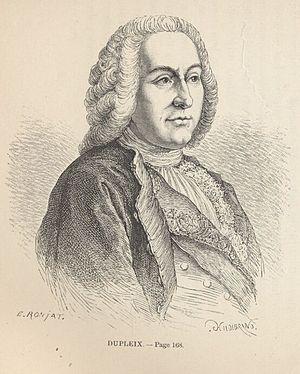
L'Inde française regroupe différentes possessions coloniales françaises en Inde entre 1668 et 1954. À partir de 1816, elles portent le nom d'Établissements français dans l'Inde et incluent Pondichéry, Karikal et Yanaon sur la côte de Coromandel, Mahé sur la côte de Malabar et Chandernagor au Bengale. Le premier comptoir est installé à Surate en 1668 par la Compagnie française des Indes orientales, puis c'est le tour de Pondichéry en 1673, de Chandernagor en 1686, de Mahé en 1721, de Yanaon en 1725 et de Karikal en 1739, constitués en districts d'un même territoire, auxquels s'ajoutent les comptoirs de Balasore, Cassimbazar, Yougdia, Dacca, Patna, Masulipatam, Calicut et Surate. Chandernagor est rendue à l'Inde dès 1949, le reste devenant indien en 1954. La superficie de ces possessions est alors 510 km², dont 293 km² pour Pondichéry.